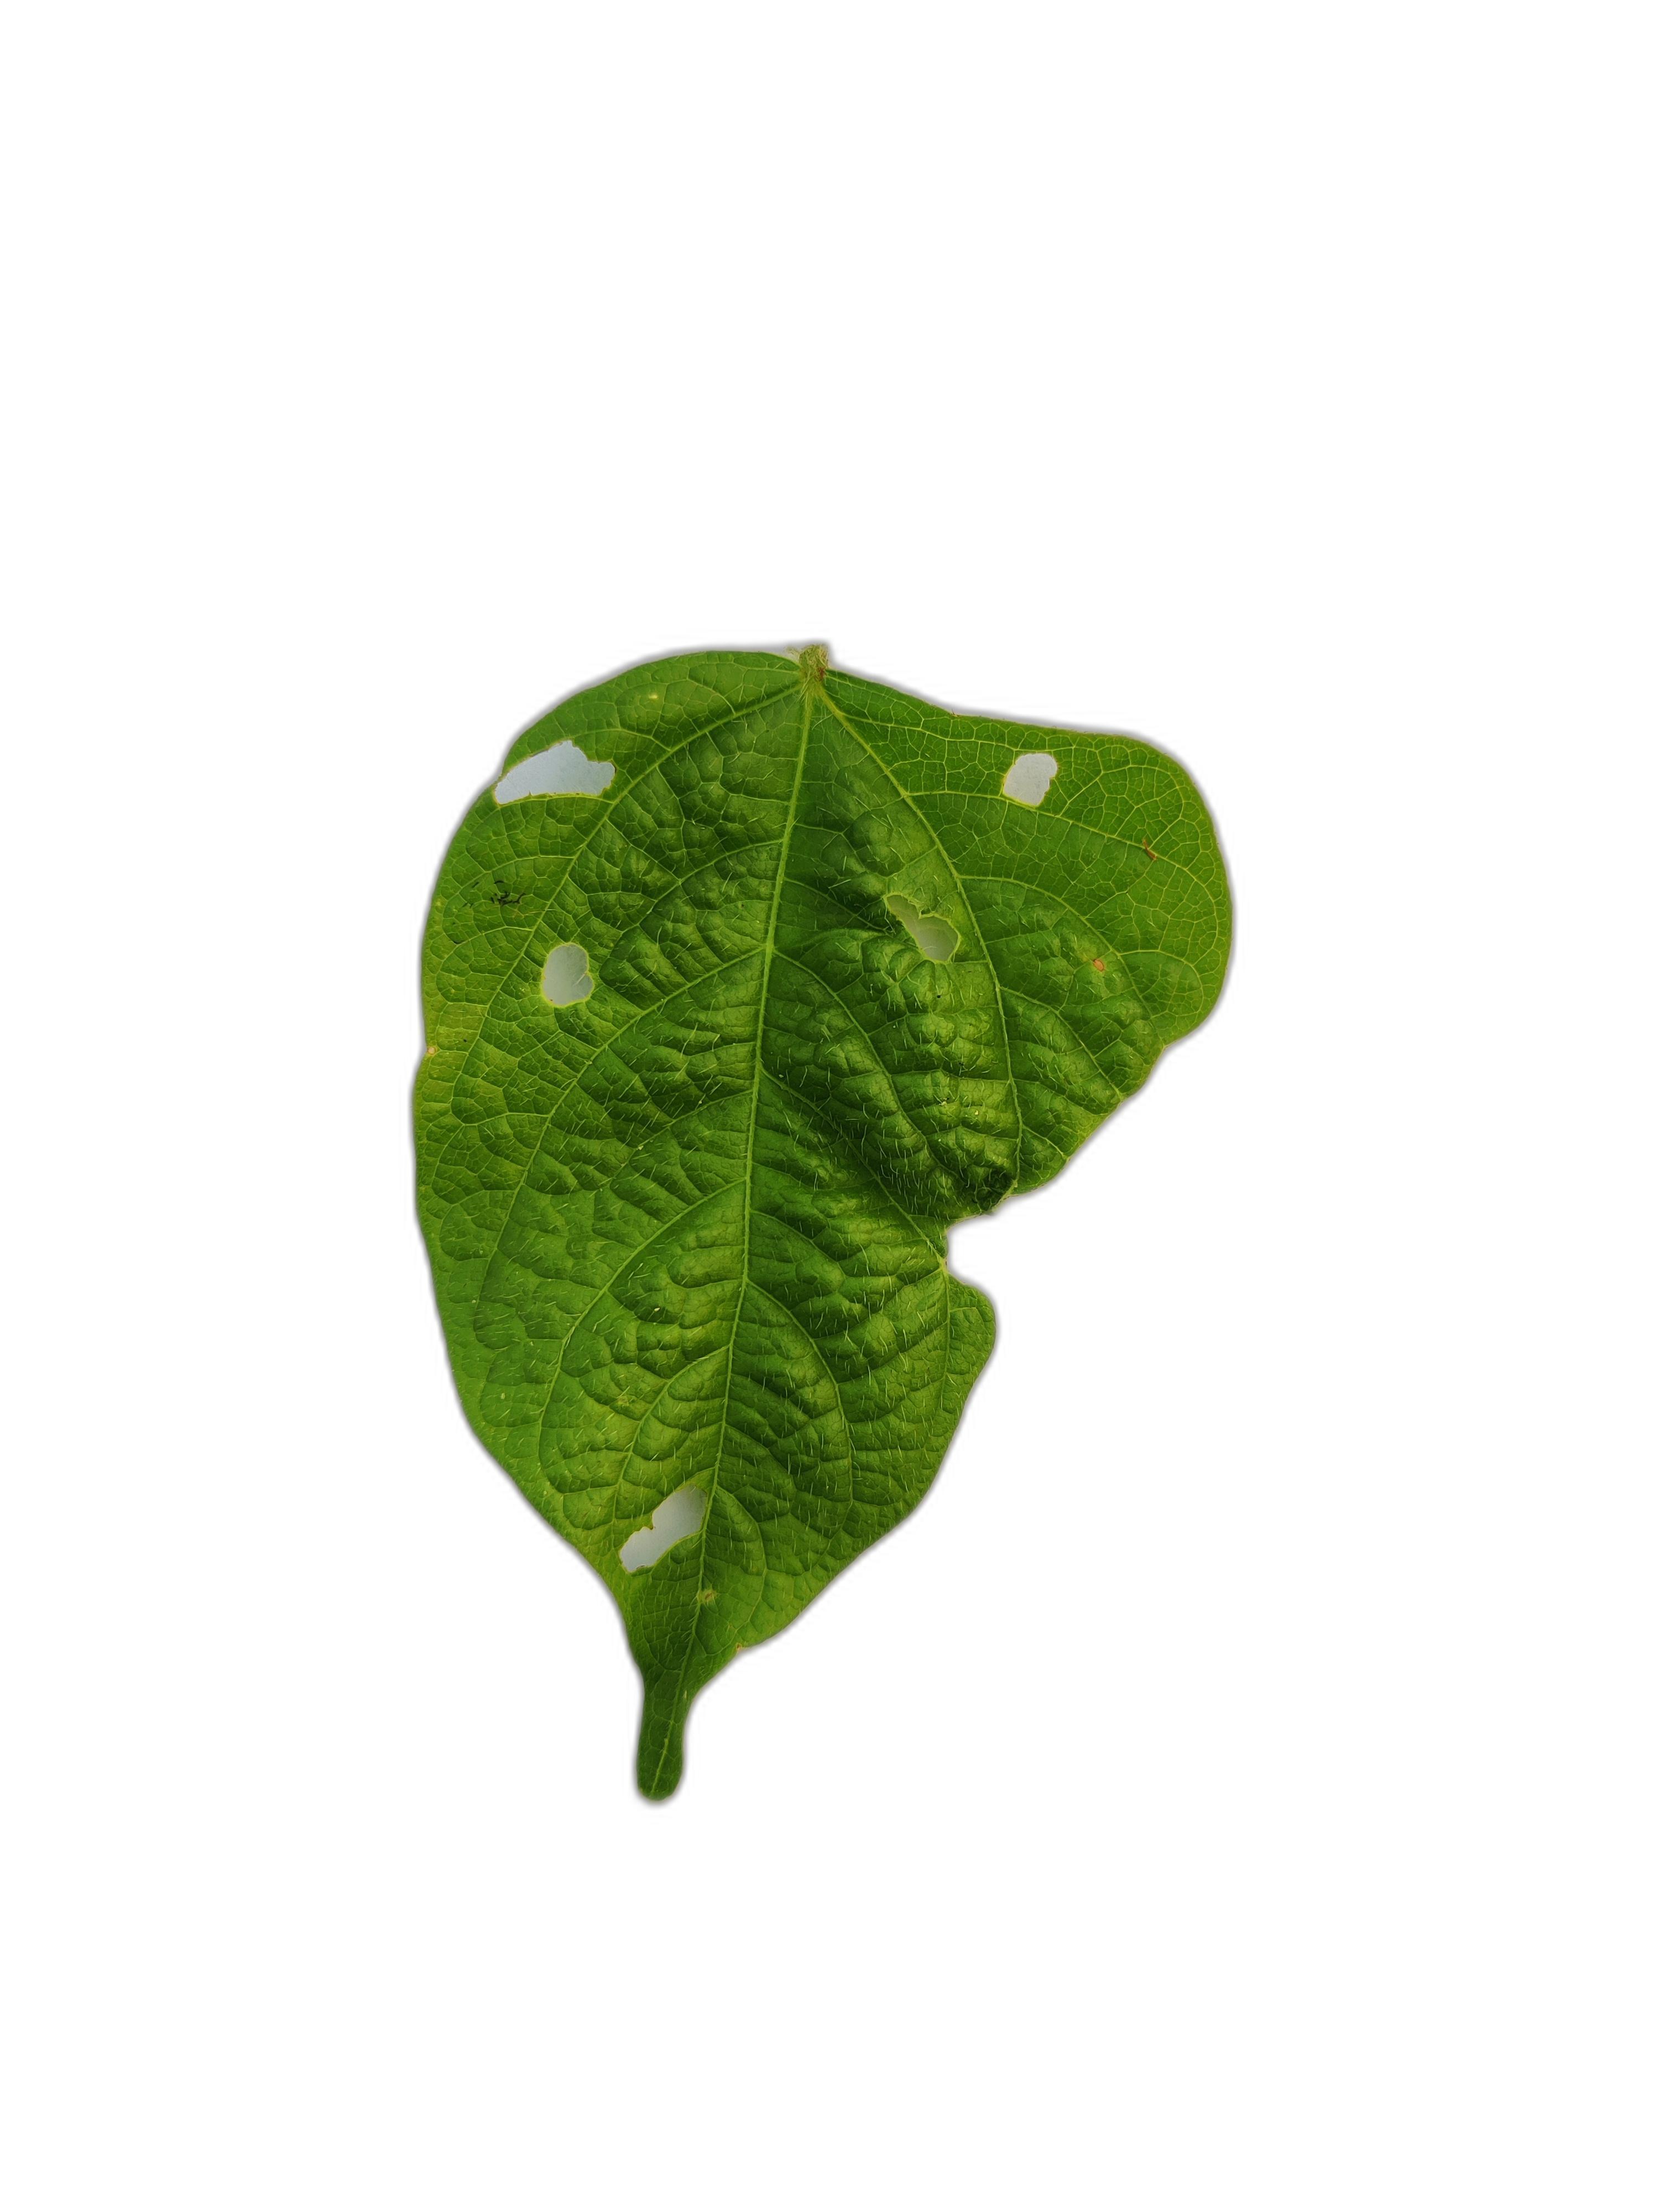
Label: Leaf Crinkle